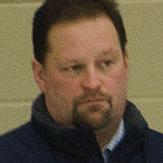
Age: 50